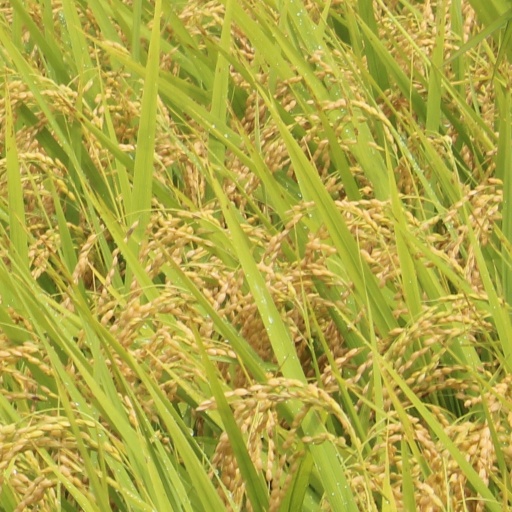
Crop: rice